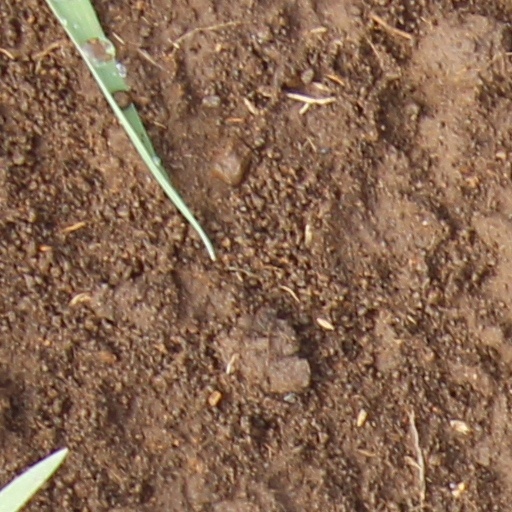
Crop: wheat